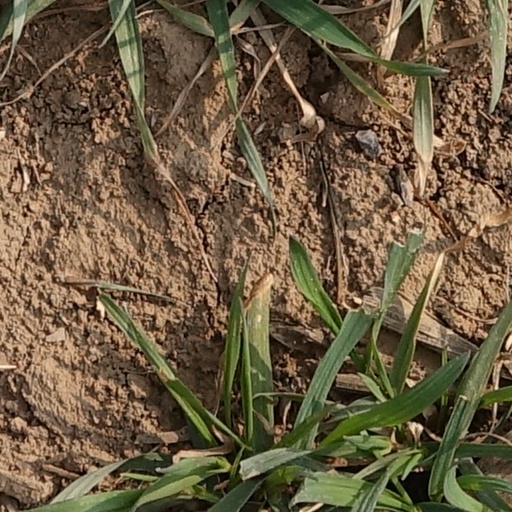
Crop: wheat